Italian destroyer Aquilone (1927)

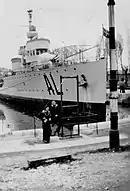
"Aquilone" in port, 1931

Early in 1938 the ship was moved to Brindisi and from there she departed for Tobruk in Libya which became her new base in March 1938. "Aquilone" conducted many exploratory and training cruises in the eastern Mediterranean throughout 1938 and part of 1939, visiting Albania, Greece and the island of Crete. She also escorted Italian submarines to Port Said on their voyage to the Italian East Africa. During these cruises the destroyer went through significant storms on several occasions resulting in damage. In November 1939 "Aquilone" returned to Brindisi to unload all the ammunition and proceeded immediately to Fiume for repairs. In March 1940 the repairs were finished and "Aquilone" sailed to Brindisi to load ammunition, and from there continued on to Tobruk arriving there in April 1940. With the war drawing closer, the destroyer was ordered to conduct daily exercises, and on May 20 received an order to lay protective minefields around ports of Tripoli, Benghazi, Tobruk and a few others. The minelaying operations continued through the months of June and July as well.